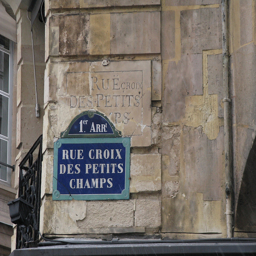
A blue sign sitting on the side of a building next to a metal railing.
A sign on the side of a building.
A brick wall with a blue and white sign next to arc.
A blue and teal sign hands on the side of a stone building.
A street sign on a brick wall, reads Rue Croix des Petits Champs.